Pedro González Vallejo

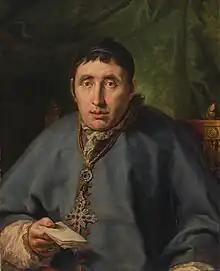
Portrait by Vicente López Portaña 1820

Pedro González Vallejo (22 September 1770 – 30 April 1842) was a Spanish Catholic Bishop and politician who was Bishop of Mallorca from 1819 until his resignation in 1825. He served as the President of the Senate from 1835 to 1836 and President of the Congress of Deputies in 1821.